Laguna Capina

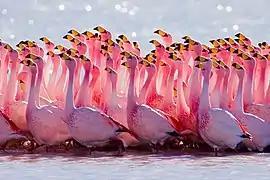
A group of puna flamingoes ("Phoenicoparrus jamesi")

The area is not cultivated and the natural vegetation is mostly intact, but is fairly sparse. The soil is dark and rich in volcanic mass. The temperature varies little throughout the year, especially during the day. January is warmest, with a temperature of about 16 °C average in the middle of the day. June is coldest, with a temperature of about -10 °C average during the night.